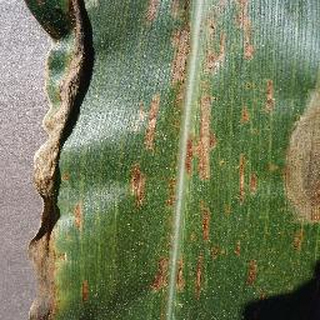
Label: corn_cercospora_leaf_spot